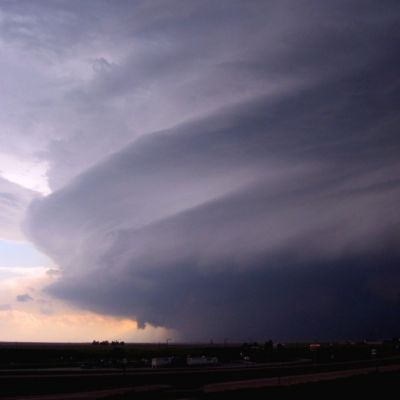
Cloud type: Cumulonimbus (Cb)